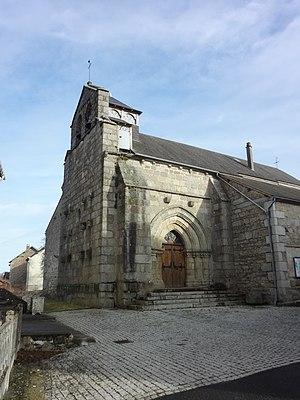
Saint-Avit est une commune française, située dans le département du Puy-de-Dôme en région Auvergne-Rhône-Alpes.